Jimmy Cordero

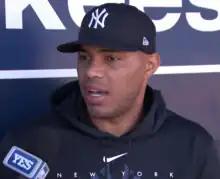
Cordero with the New York Yankees in 2023

Jimmy Gerard Cordero (born October 19, 1991) is a Dominican professional baseball pitcher for the Olmecas de Tabasco of the Mexican League. He has previously played in Major League Baseball (MLB) for the Washington Nationals, Toronto Blue Jays, Chicago White Sox, and New York Yankees, and in Nippon Professional Baseball (NPB) for the Chiba Lotte Marines.